Timber framing

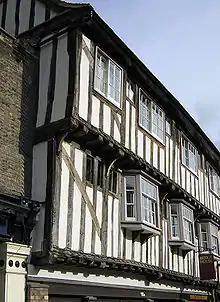
Projecting ("jettied") upper storeys of an English half-timbered village terraced house, the jetties plainly visible

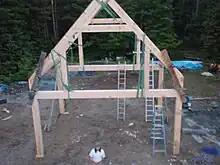
This is a part of a timber frame, before pegs are inserted.

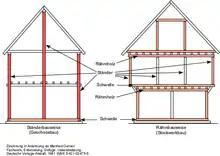
Ridge-post framing (left) and story framing (right, with jetties)

Traditional timber framing is the method of creating framed structures of heavy timber jointed together with various joints, commonly and originally with lap jointing, and then later pegged mortise and tenon joints. Diagonal bracing is used to prevent "racking", or movement of structural vertical beams or posts.